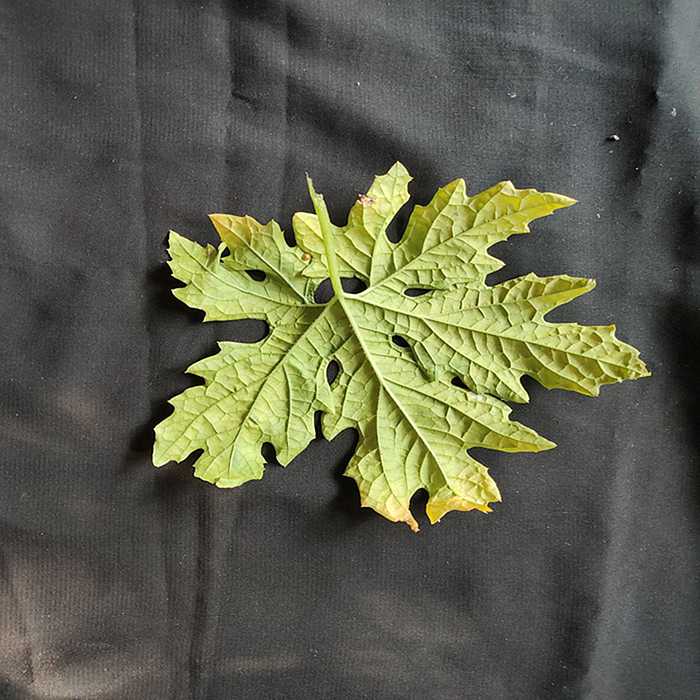
Plant: Bitter Gourd
Label: Mosaic virus